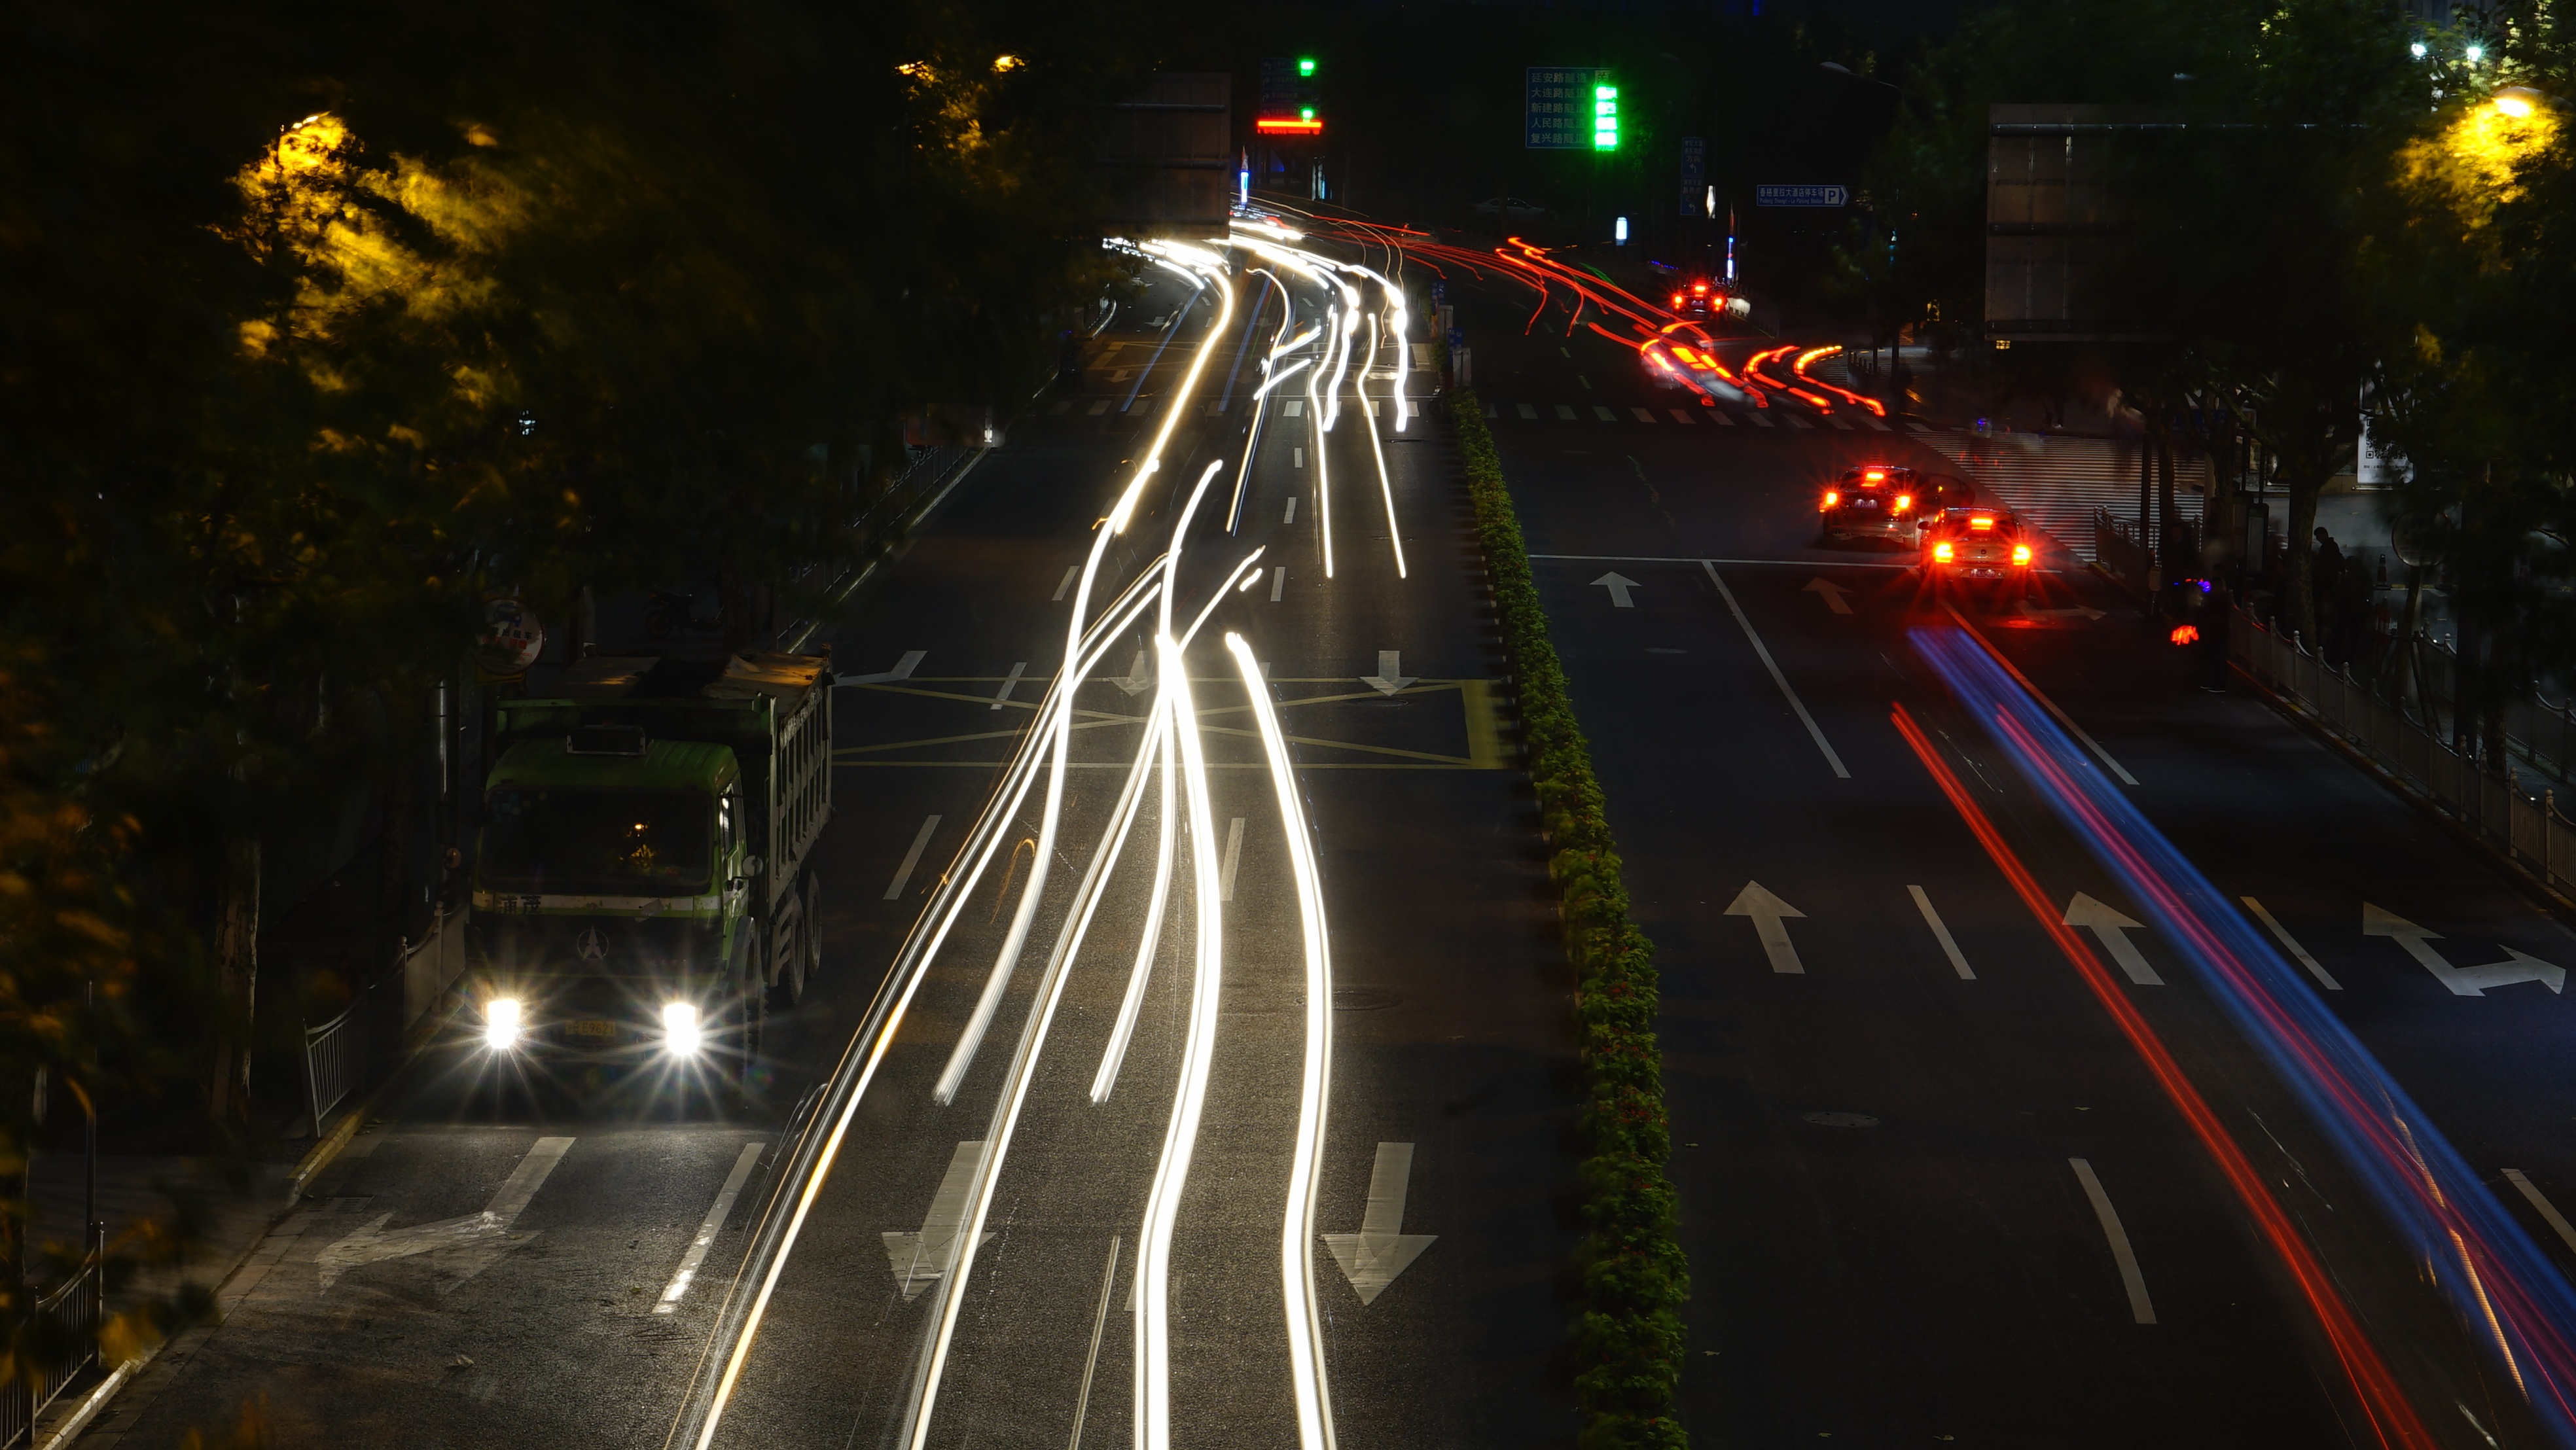
light, road, traffic, car, night, city, evening, darkness, lane, lighting, infrastructure, shanghai, china